Frank Yokas

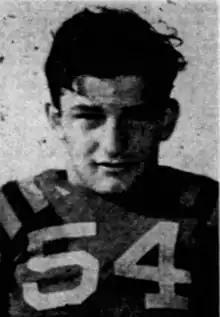
Yokas before he went pro.

A native of Rock Island, Illinois, he attended Rock Island High School, received all-state honors as a football player, and graduated in 1943. He served in the Navy during World War II and played for the Great Lakes Navy and Saint Mary's Pre-Flight football team.